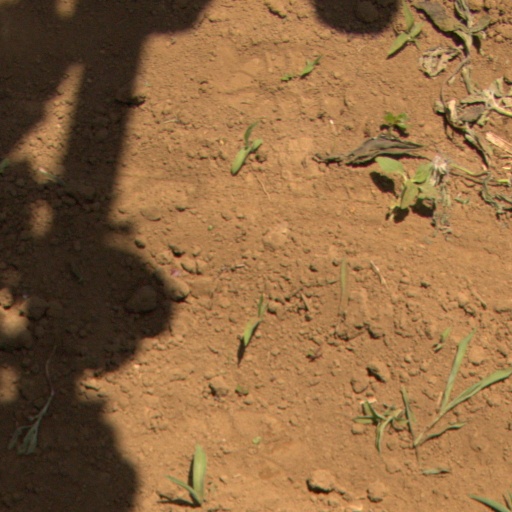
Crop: Jerusalem artichoke